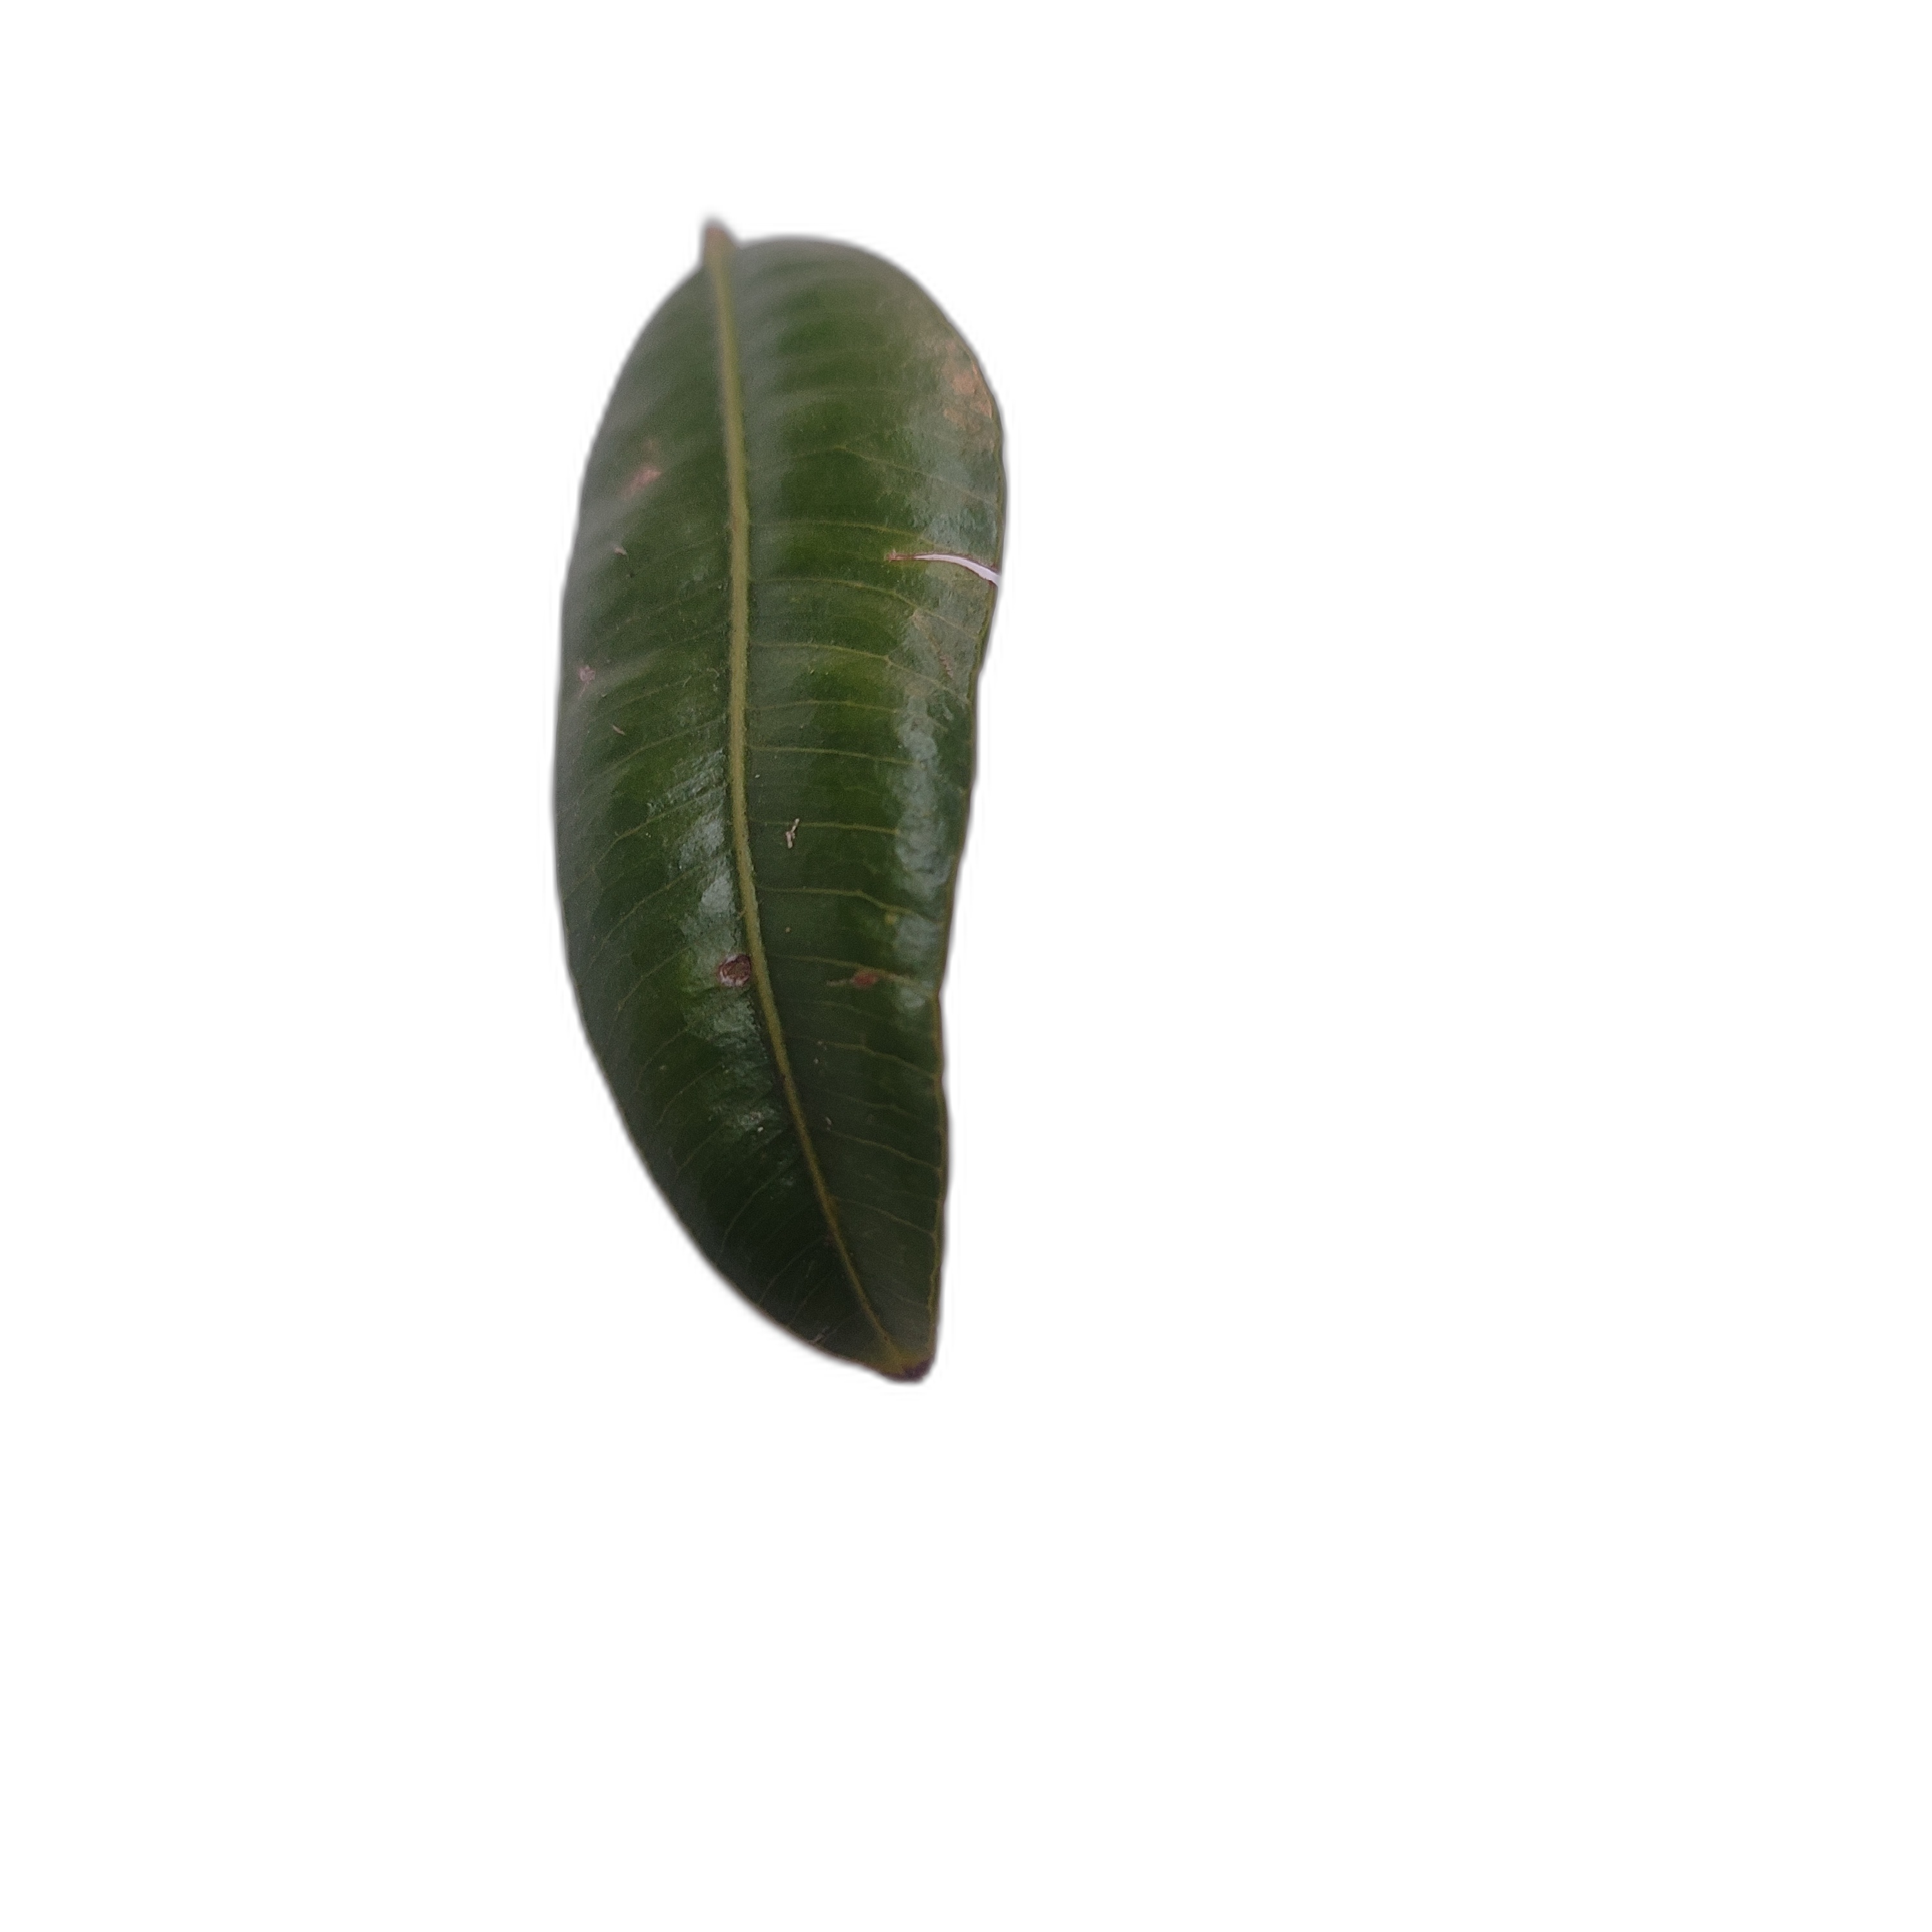
Label: healthy